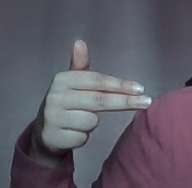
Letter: ghain